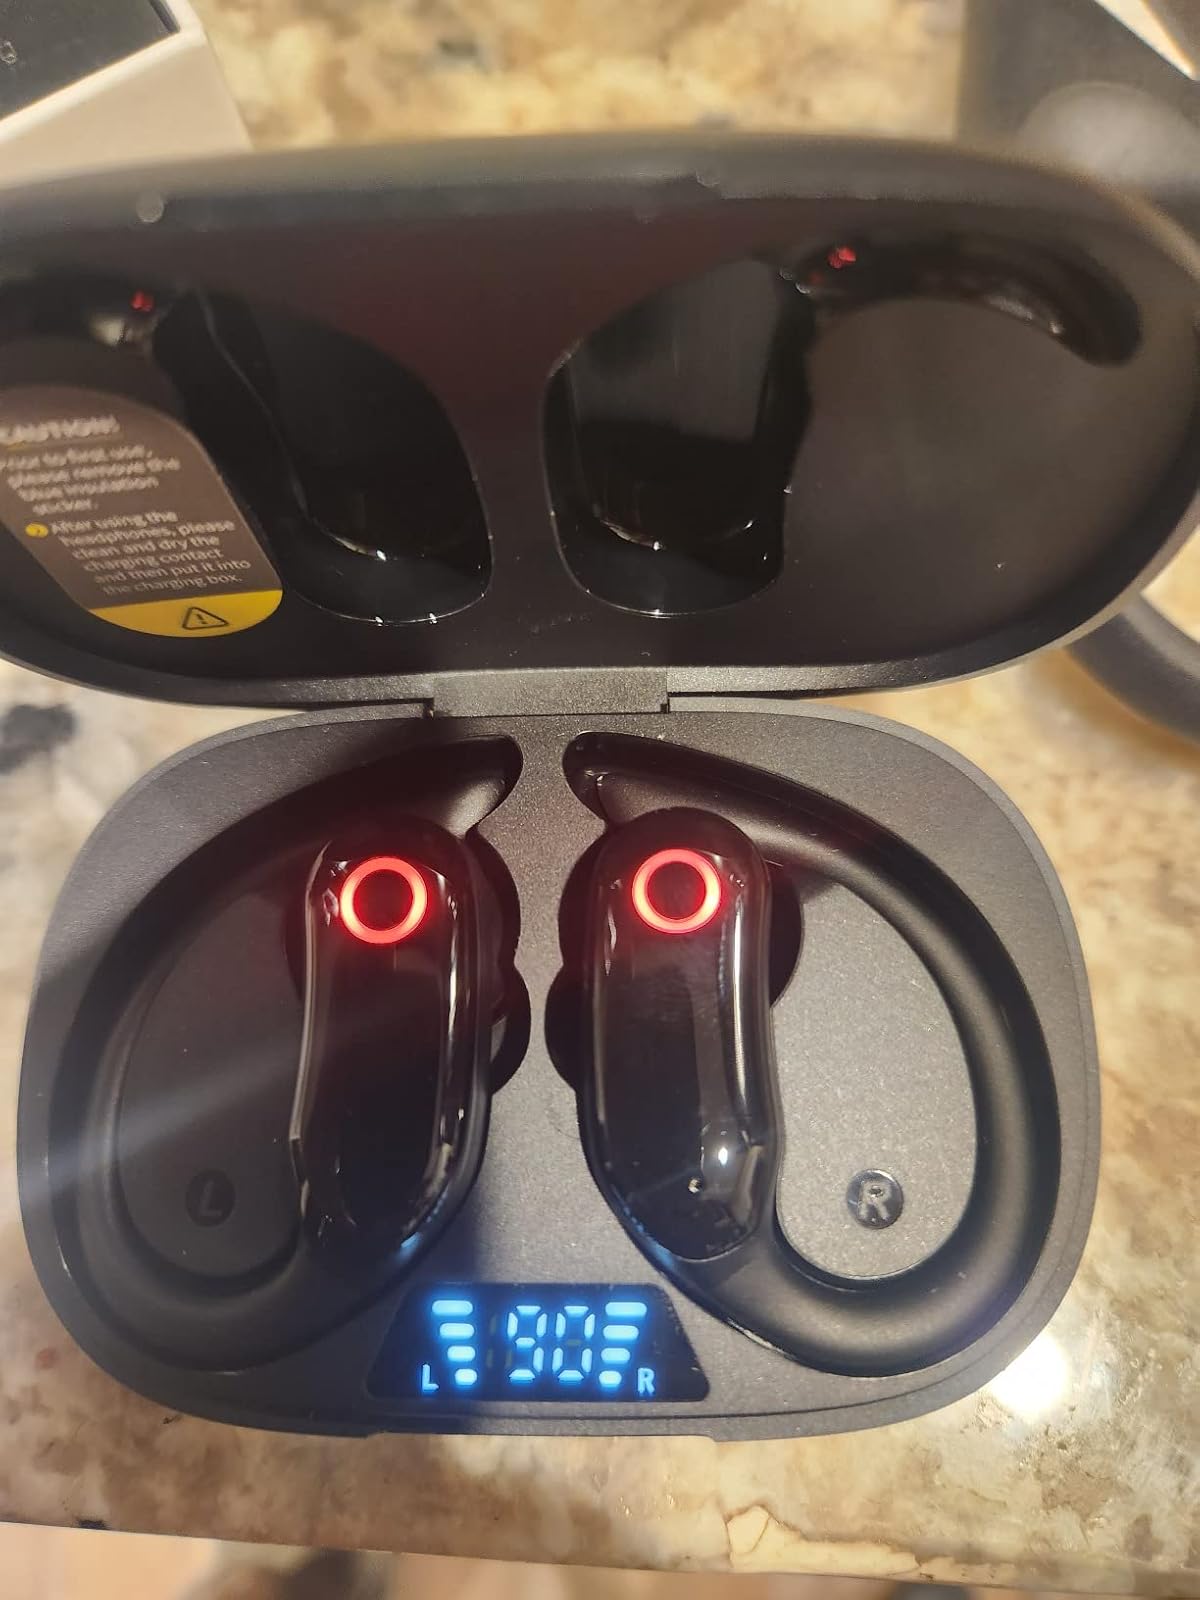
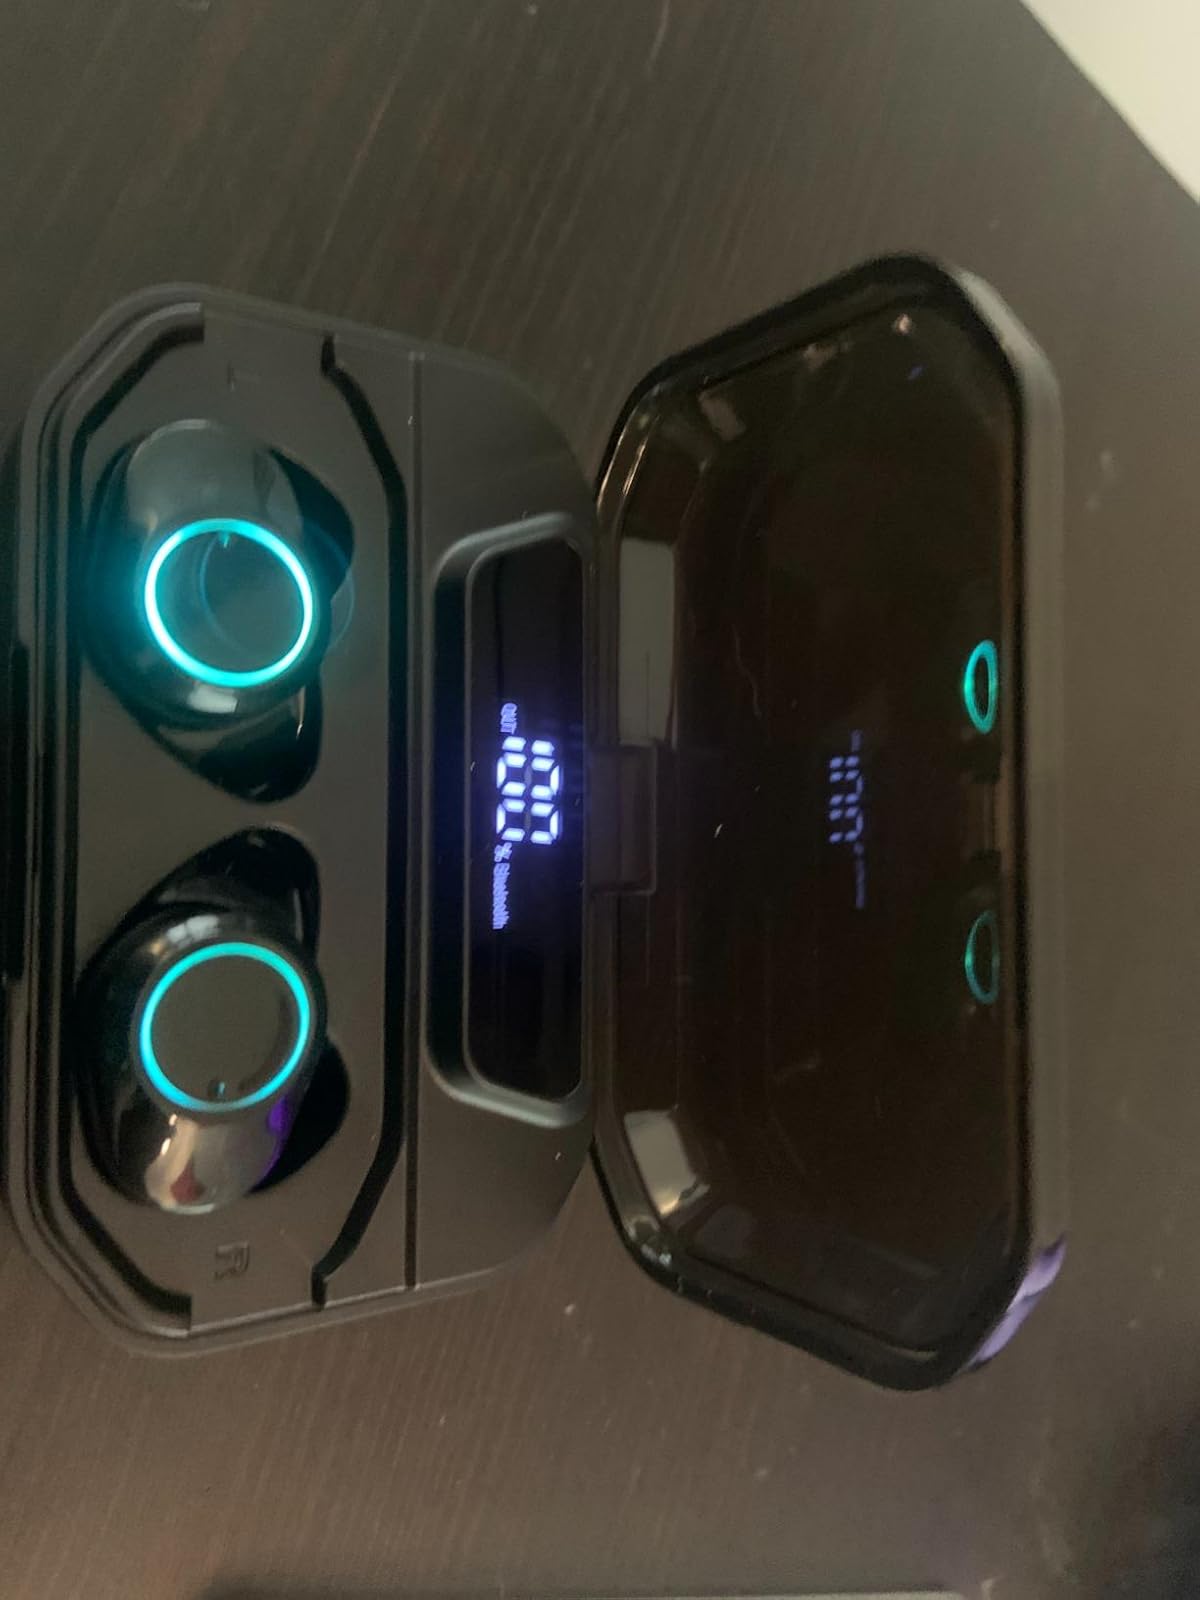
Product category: earbuds
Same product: no